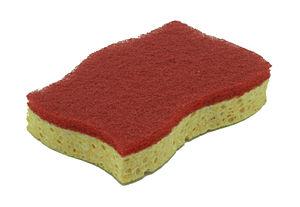
Éponge This file was uploaded with Commonist. This document was produced using the photo studio lent by Wikimedia France. Deutsch